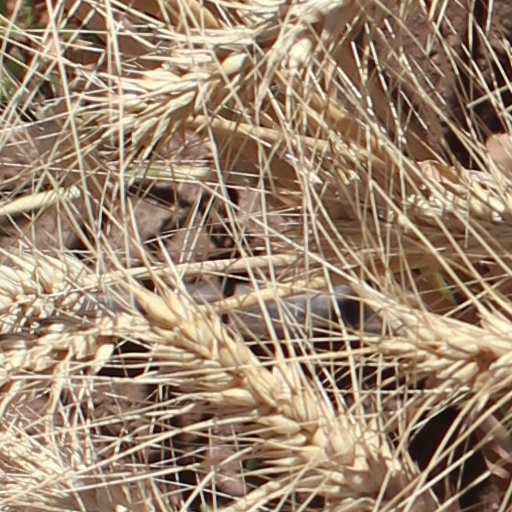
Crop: wheat